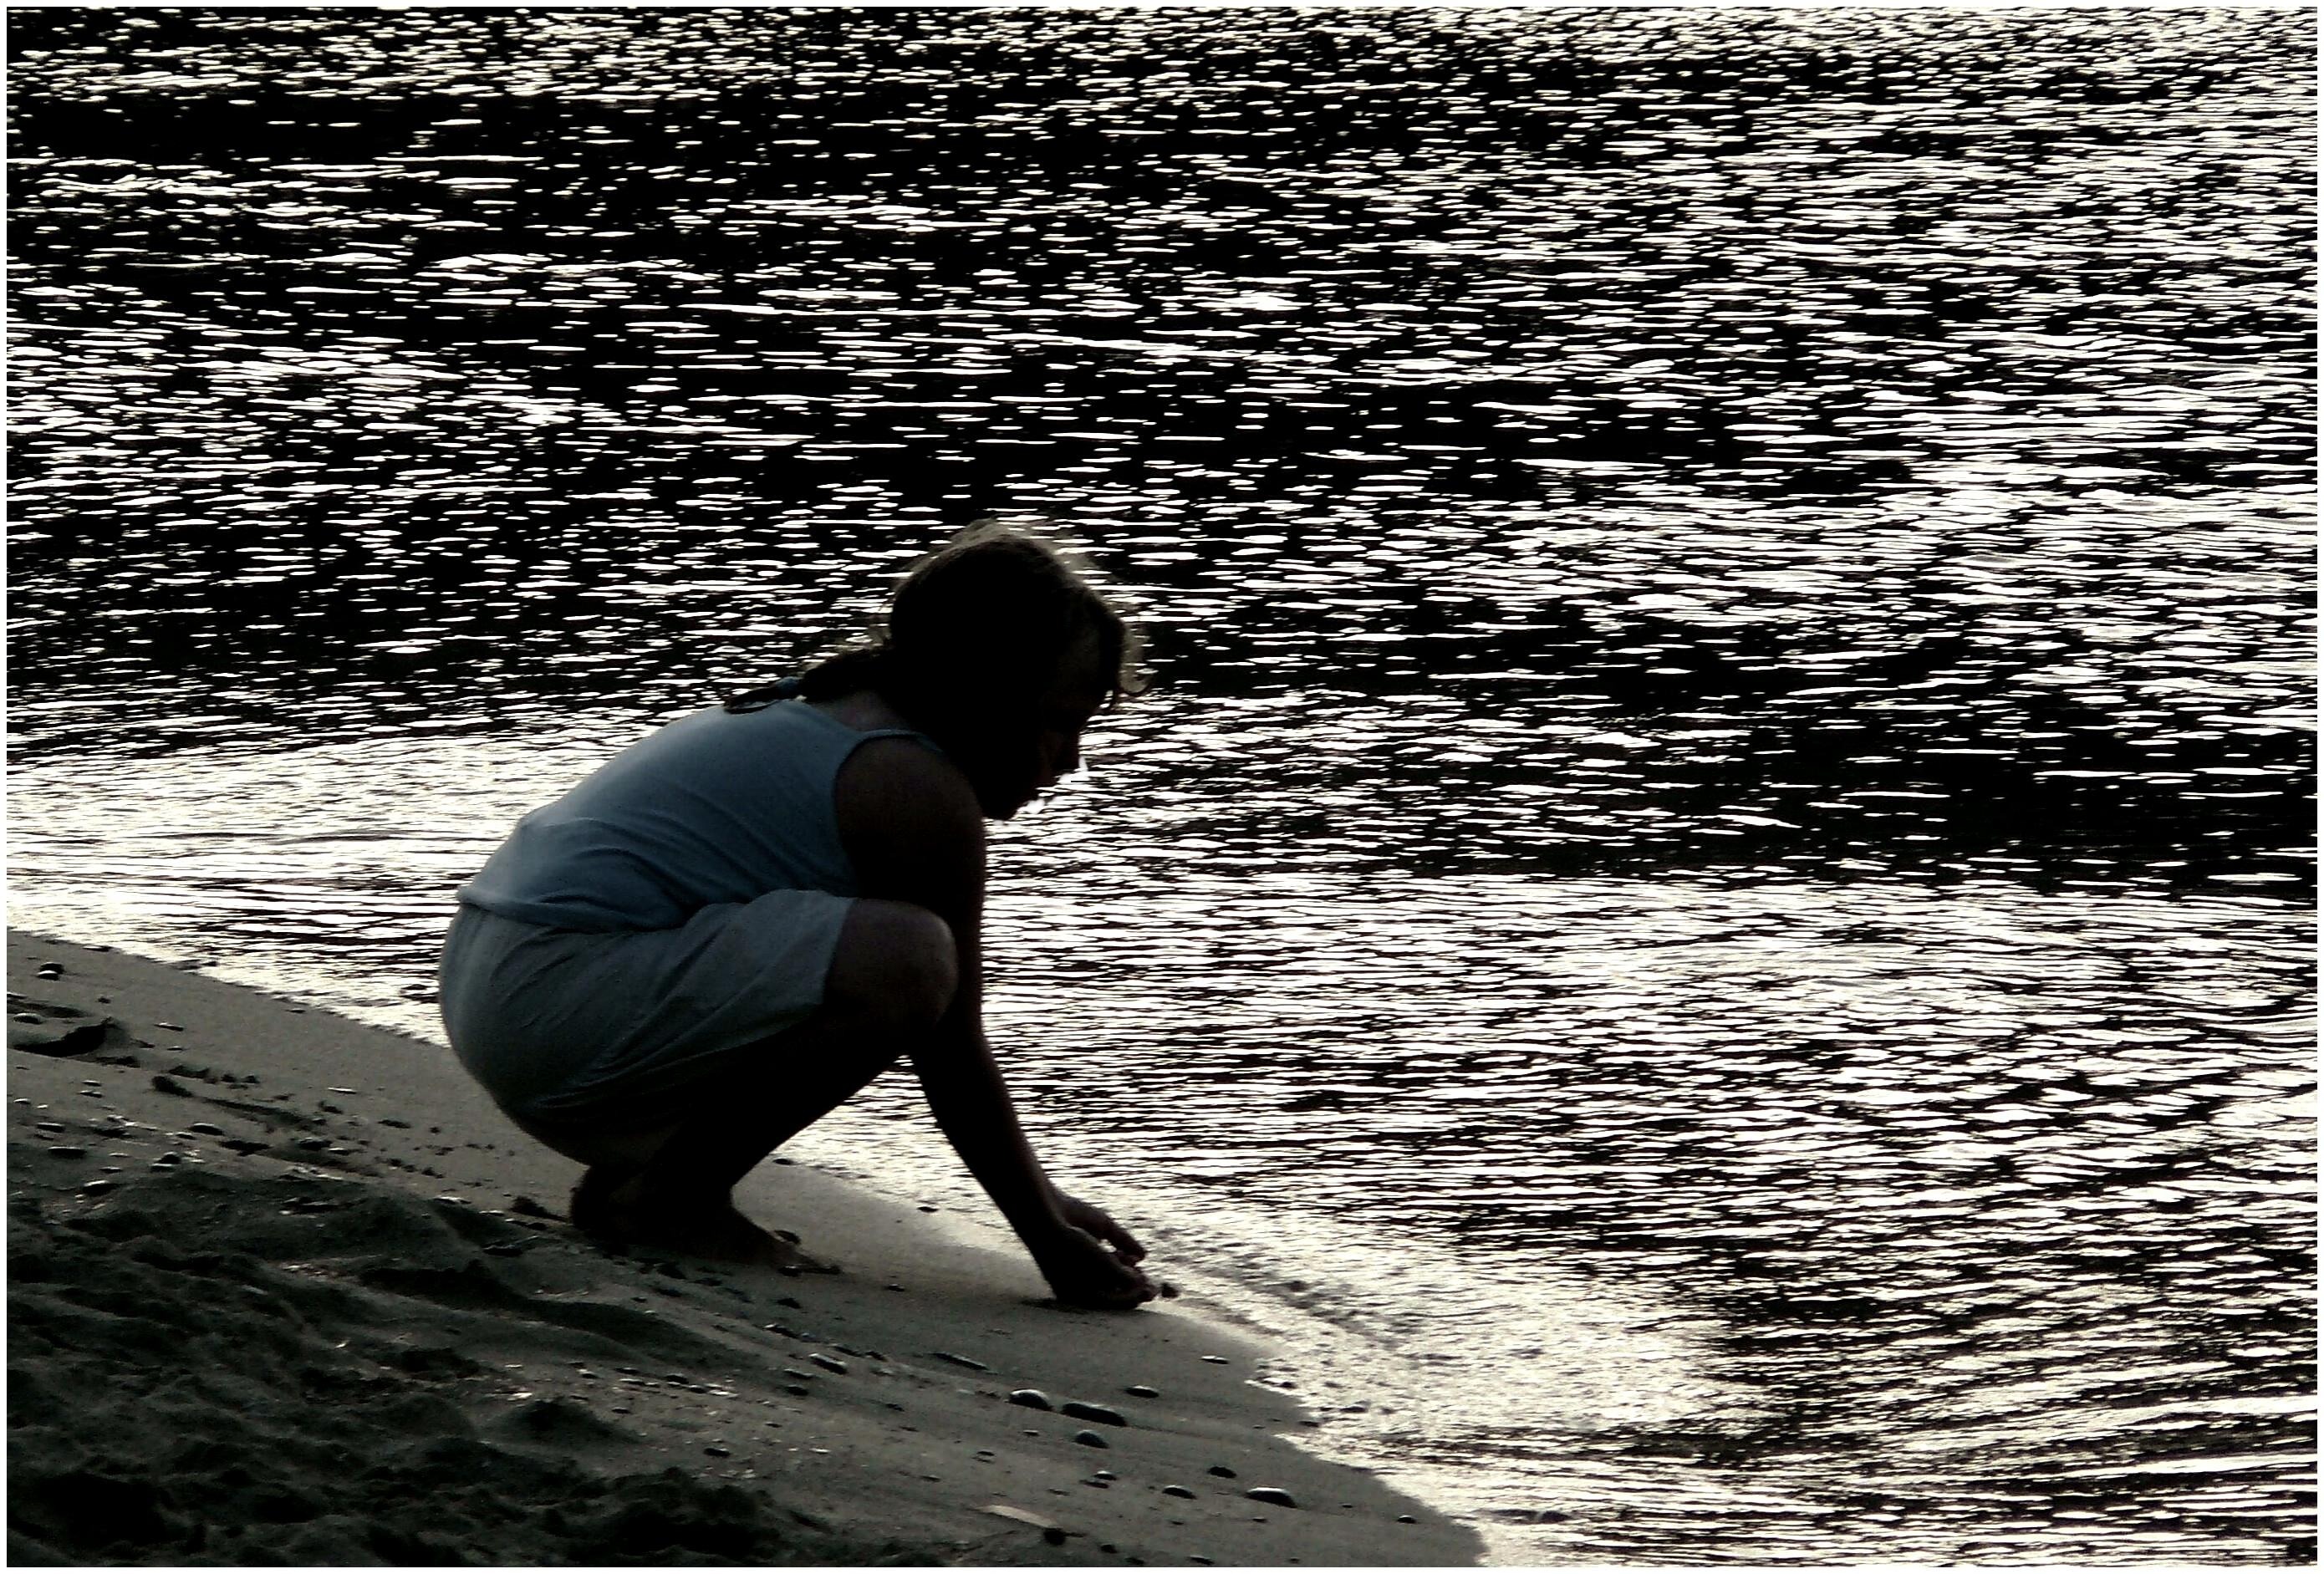
beach, sea, water, nature, sand, silhouette, black and white, girl, photography, play, child, human, rest, black, children, relaxation, photograph, reflections, image, mood, emotion, abendstimmung, mirroring, back light, squat, sand beach, monochrome photography, human positions, sitting child, glizzern